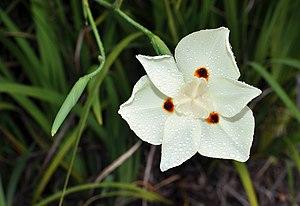
Dietes bicolor est une espèce de plante de la famille des Iridaceae.